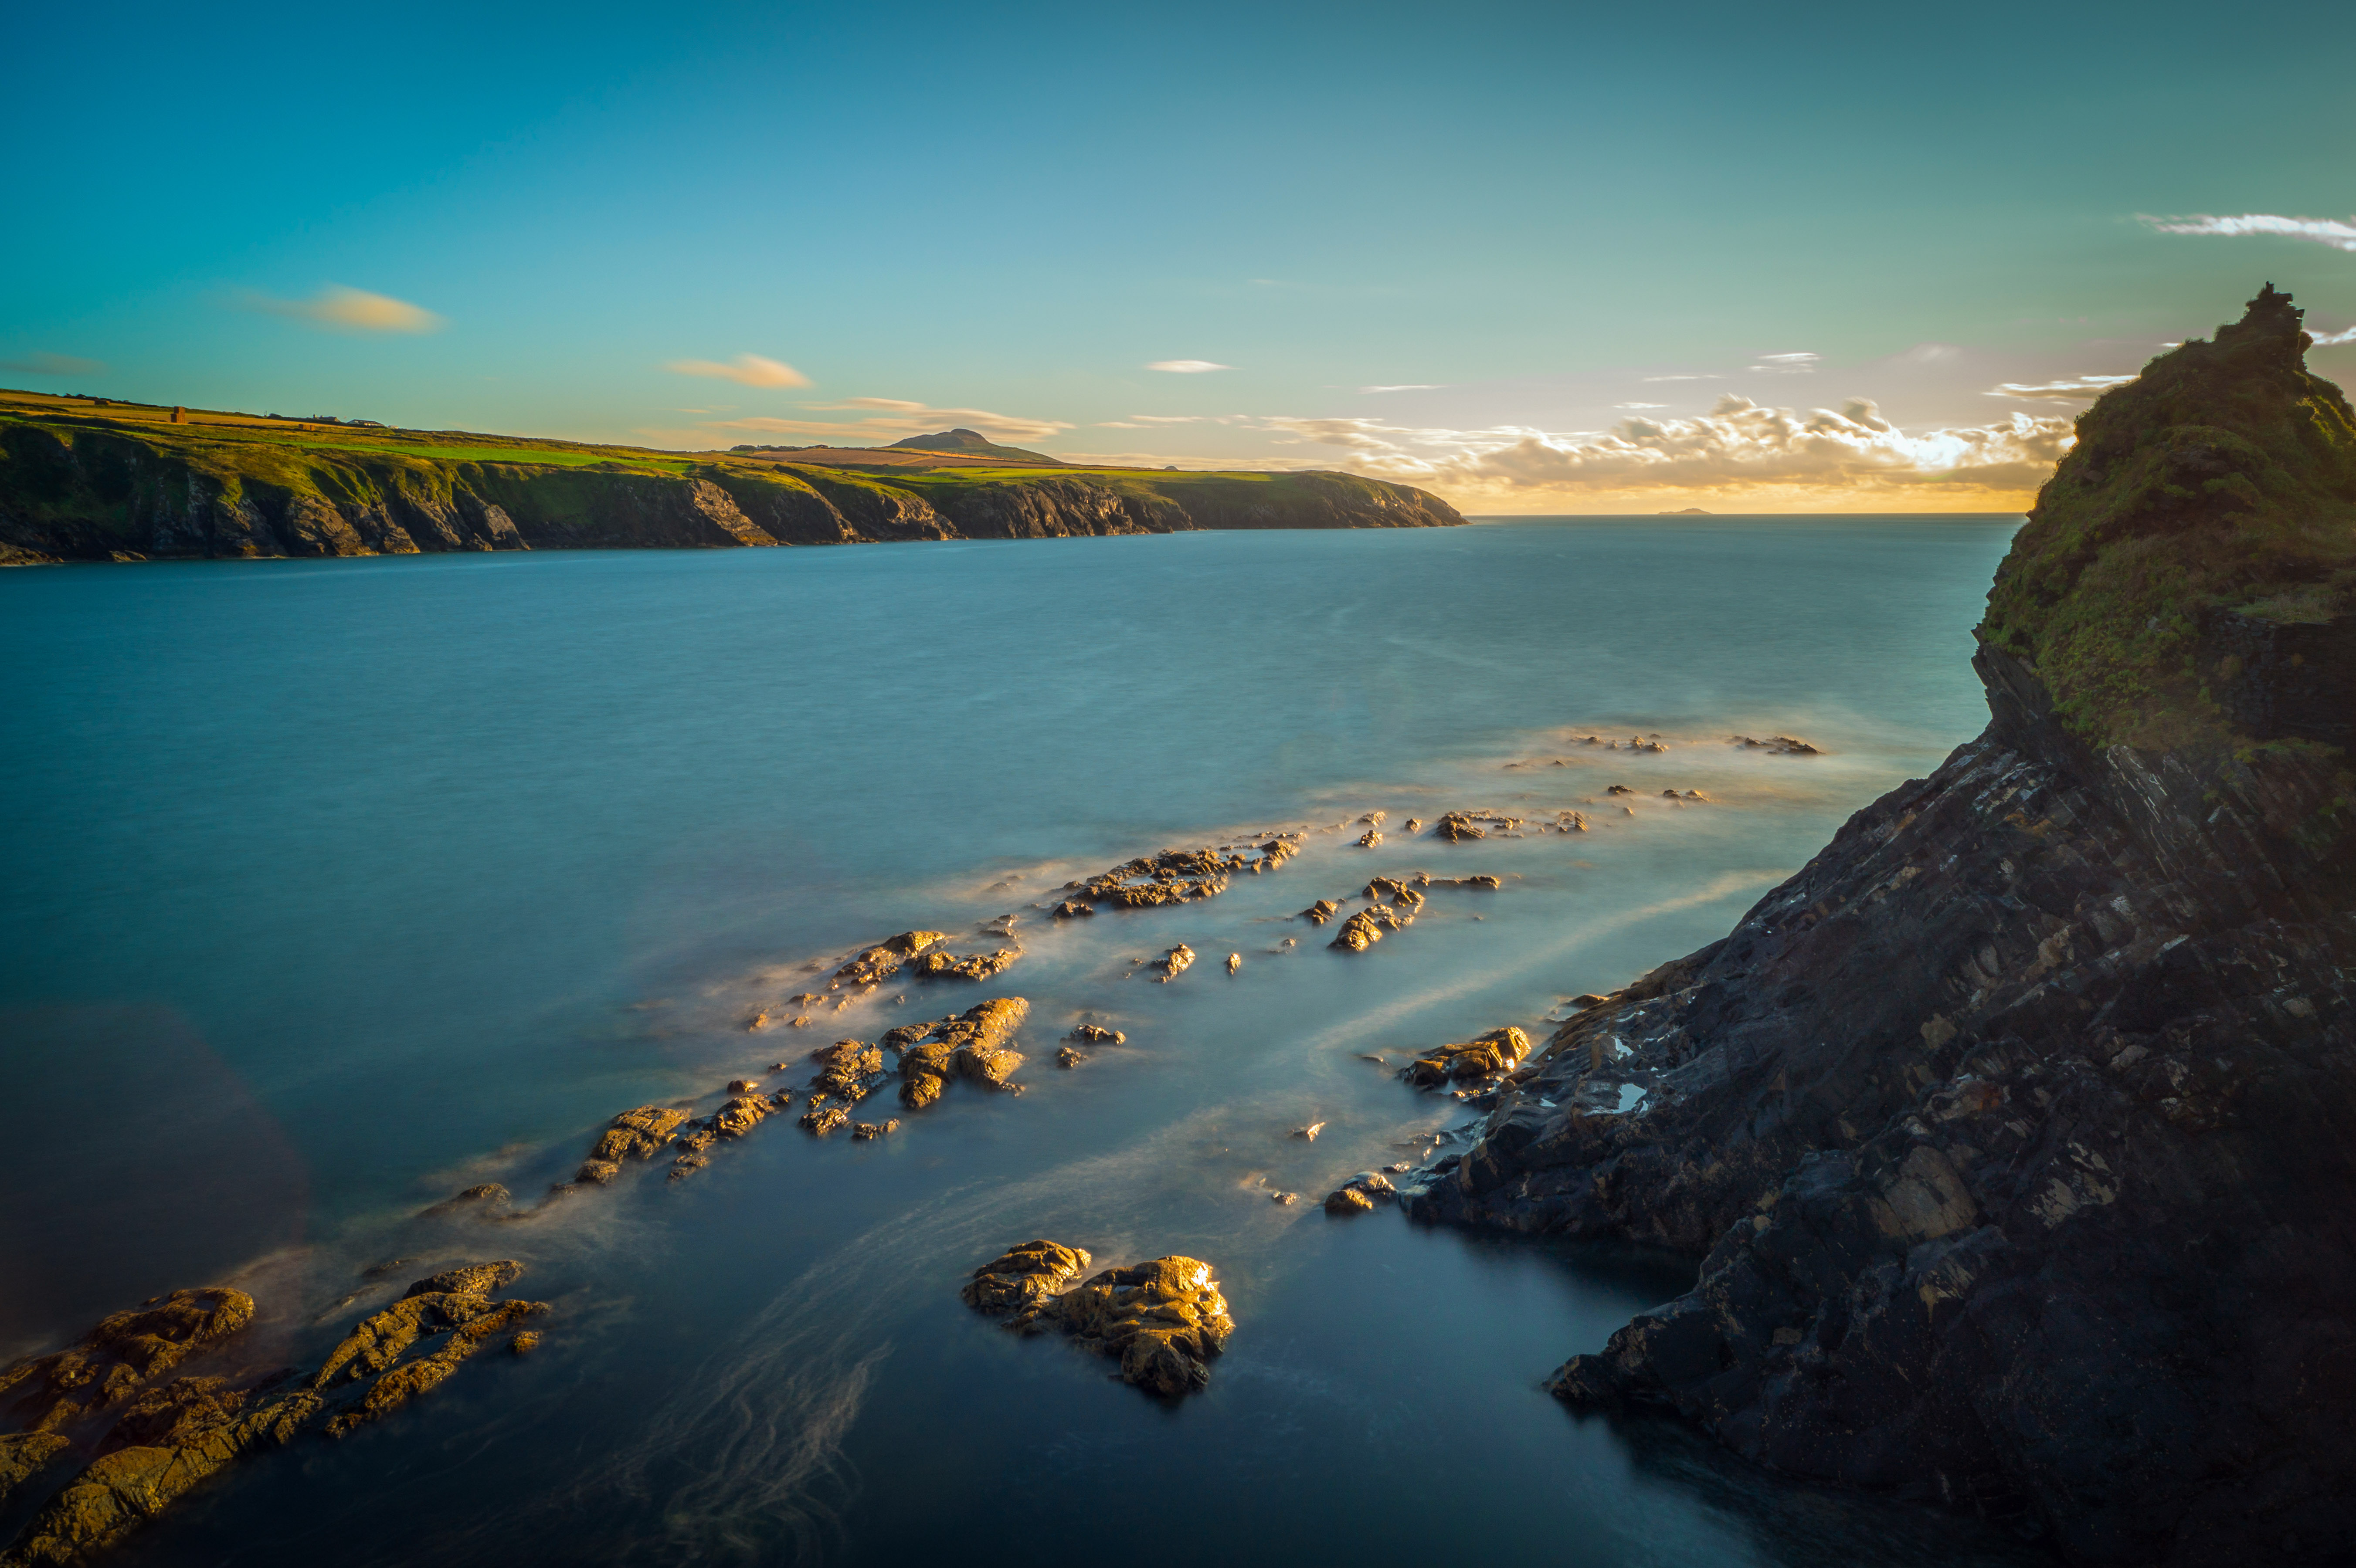
beach, landscape, sea, coast, water, nature, rock, ocean, horizon, mountain, cloud, sun, sunrise, sunset, field, sunlight, cloudy, morning, hill, shore, wave, lake, hour, dawn, coastal, summer, cliff, seaside, dusk, evening, green, golden, reflection, bay, blue, rocky, fjord, set, terrain, body of water, rocks, uk, long, sunny, hills, wales, clouds, exposure, fields, gold, loch, cape, hilly, pembrokeshire, abereiddy, atmospheric phenomenon